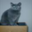
Label: cat